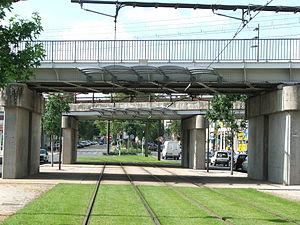
Les viaducs de l'avenue Jean-Jaurès, au croisement avec le Boulevard Emile Zola.
Cet article décrit les secteurs et les quartiers du Mans, une ville de l'Ouest de la France, chef-lieu de la Sarthe et située dans les Pays de la Loire.
Les boulevards intérieurs sont un ensemble d'avenues, de boulevards et de rues permettant de circuler à l'intérieur de la ville du Mans, sans passer par les boulevards extérieurs. Ils permettent de contourner les centres des 32 quartiers du Mans, et notamment du centre ville commercial et du centre historique. L'histoire de la voirie intérieure est liée au projet du schéma directeur d'aménagement et d'urbanisme du Mans élaboré en 1972.
Le Mans est une commune faisant partie des grandes villes du Grand Ouest français, située dans la région des Pays de la Loire et le département de la Sarthe dont elle est la préfecture.